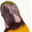
Label: bird